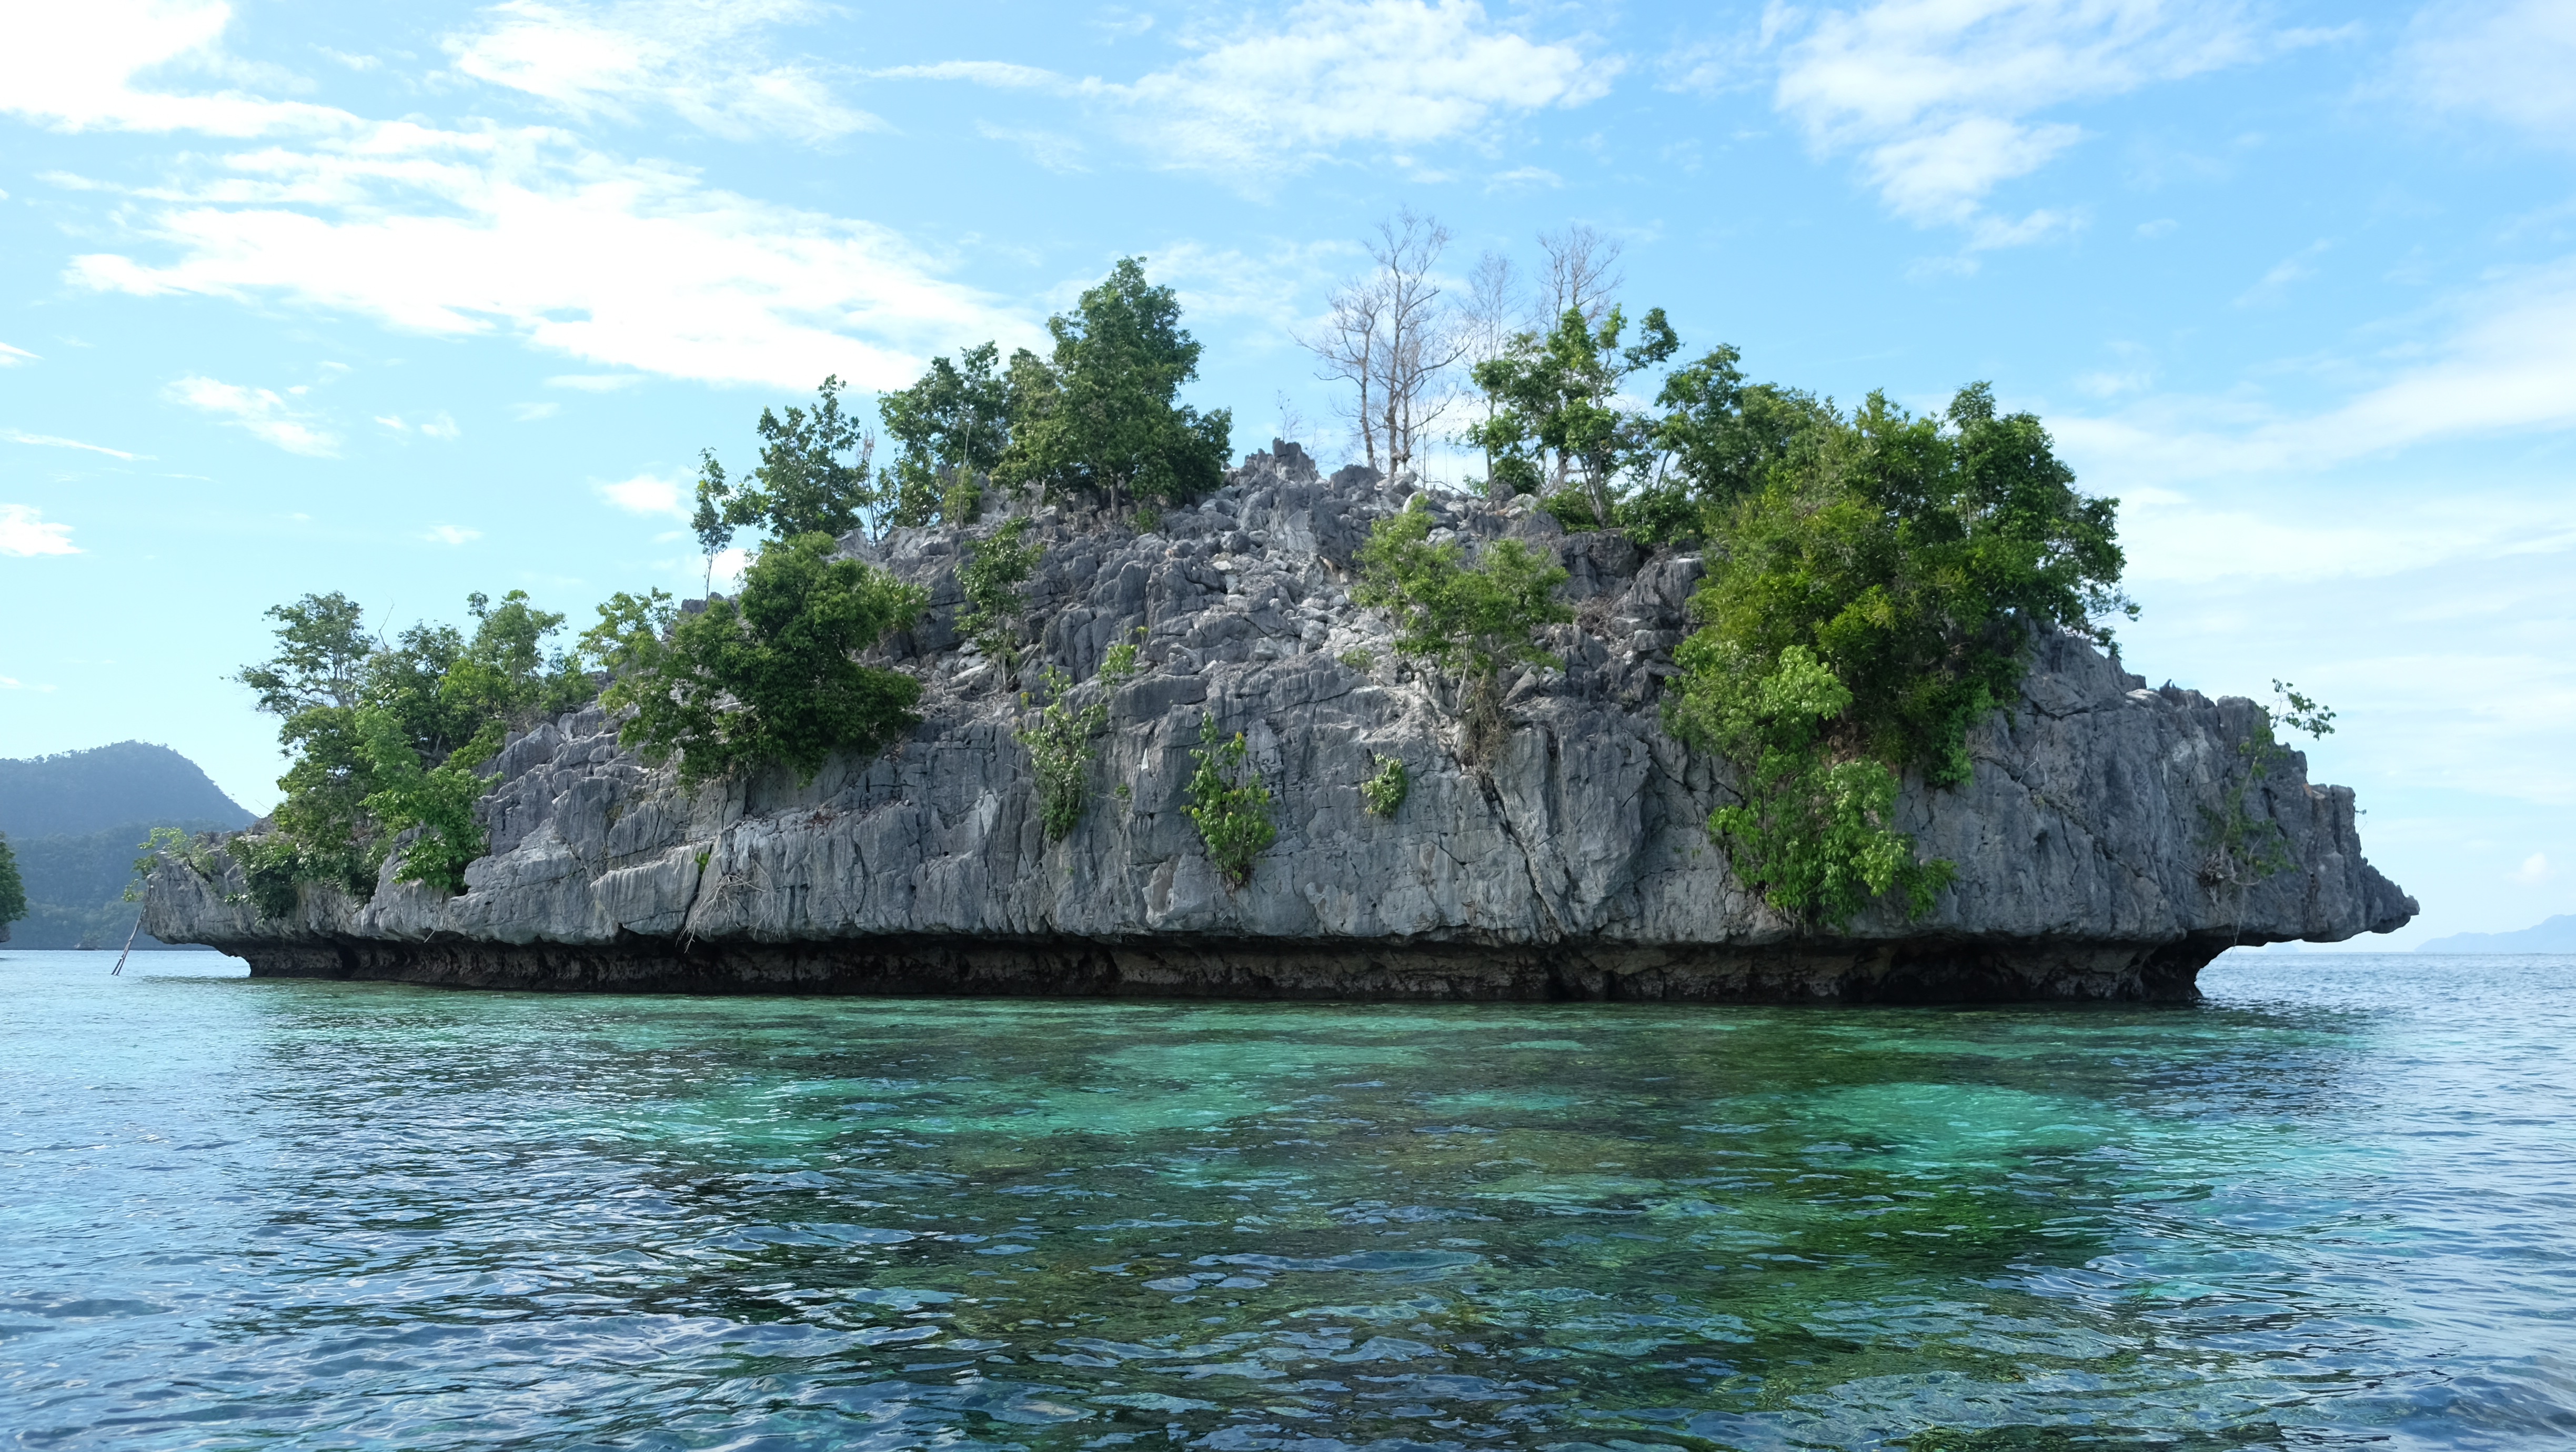
sea, coastal and oceanic landforms, islet, nature reserve, promontory, coast, island, headland, shore, bay, cliff, rock, inlet, klippe, cape, tree, sky, water, escarpment, ocean, formation, cove, archipelago, mount scenery, tropics, plant community